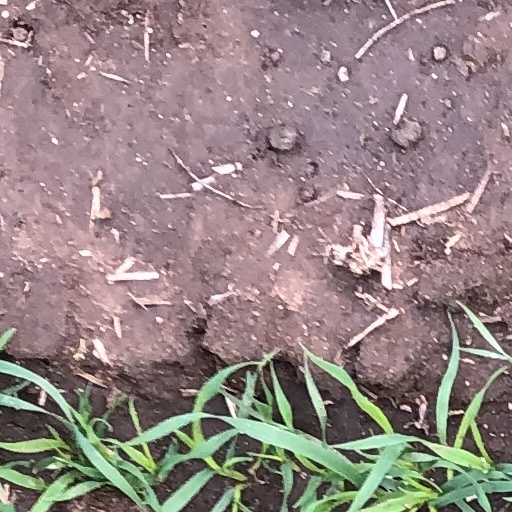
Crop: wheat